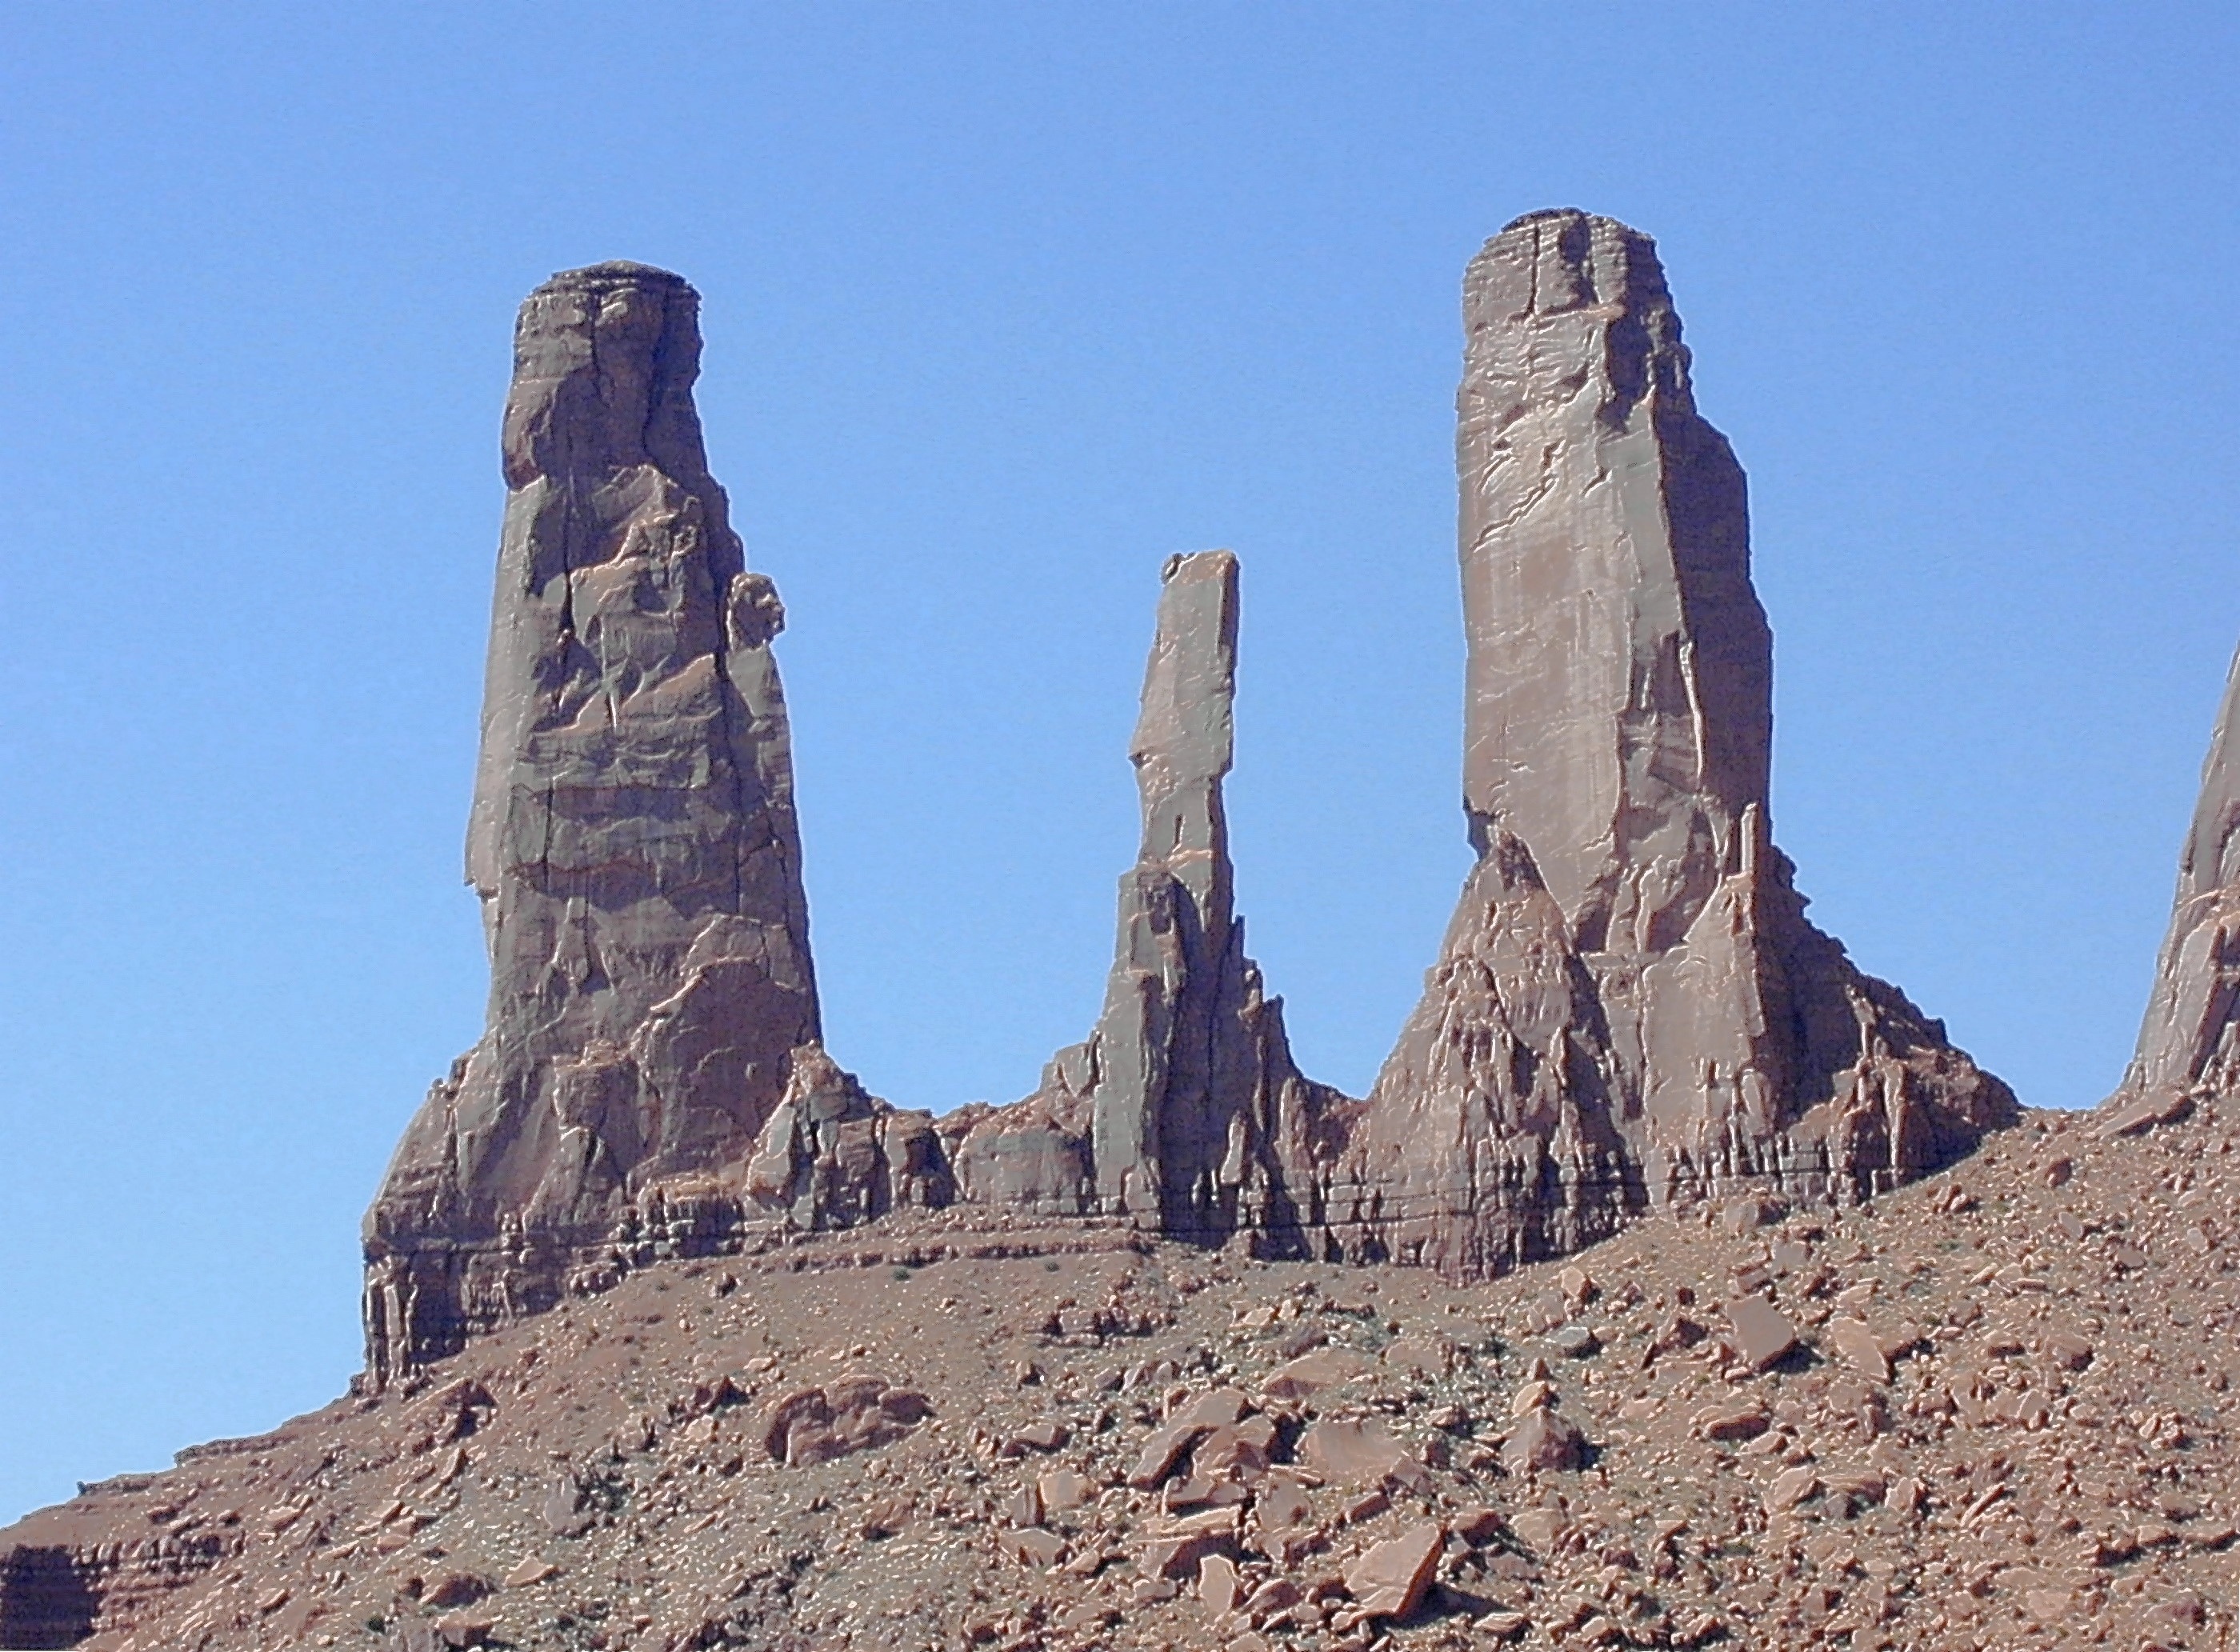
nature, rock, mountain, valley, monument, formation, cliff, arch, high, usa, landmark, steep, terrain, material, erosion, climb, geology, temple, towers, utah, badlands, navajo, wadi, butte, monolith, sand stone, tours, unesco world heritage site, rocky towers, historic site, ancient history, mountainous landforms, moument valley